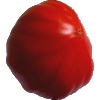
Label: Tomato 3